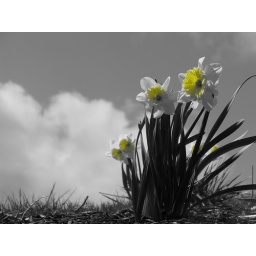
flowers in the sky